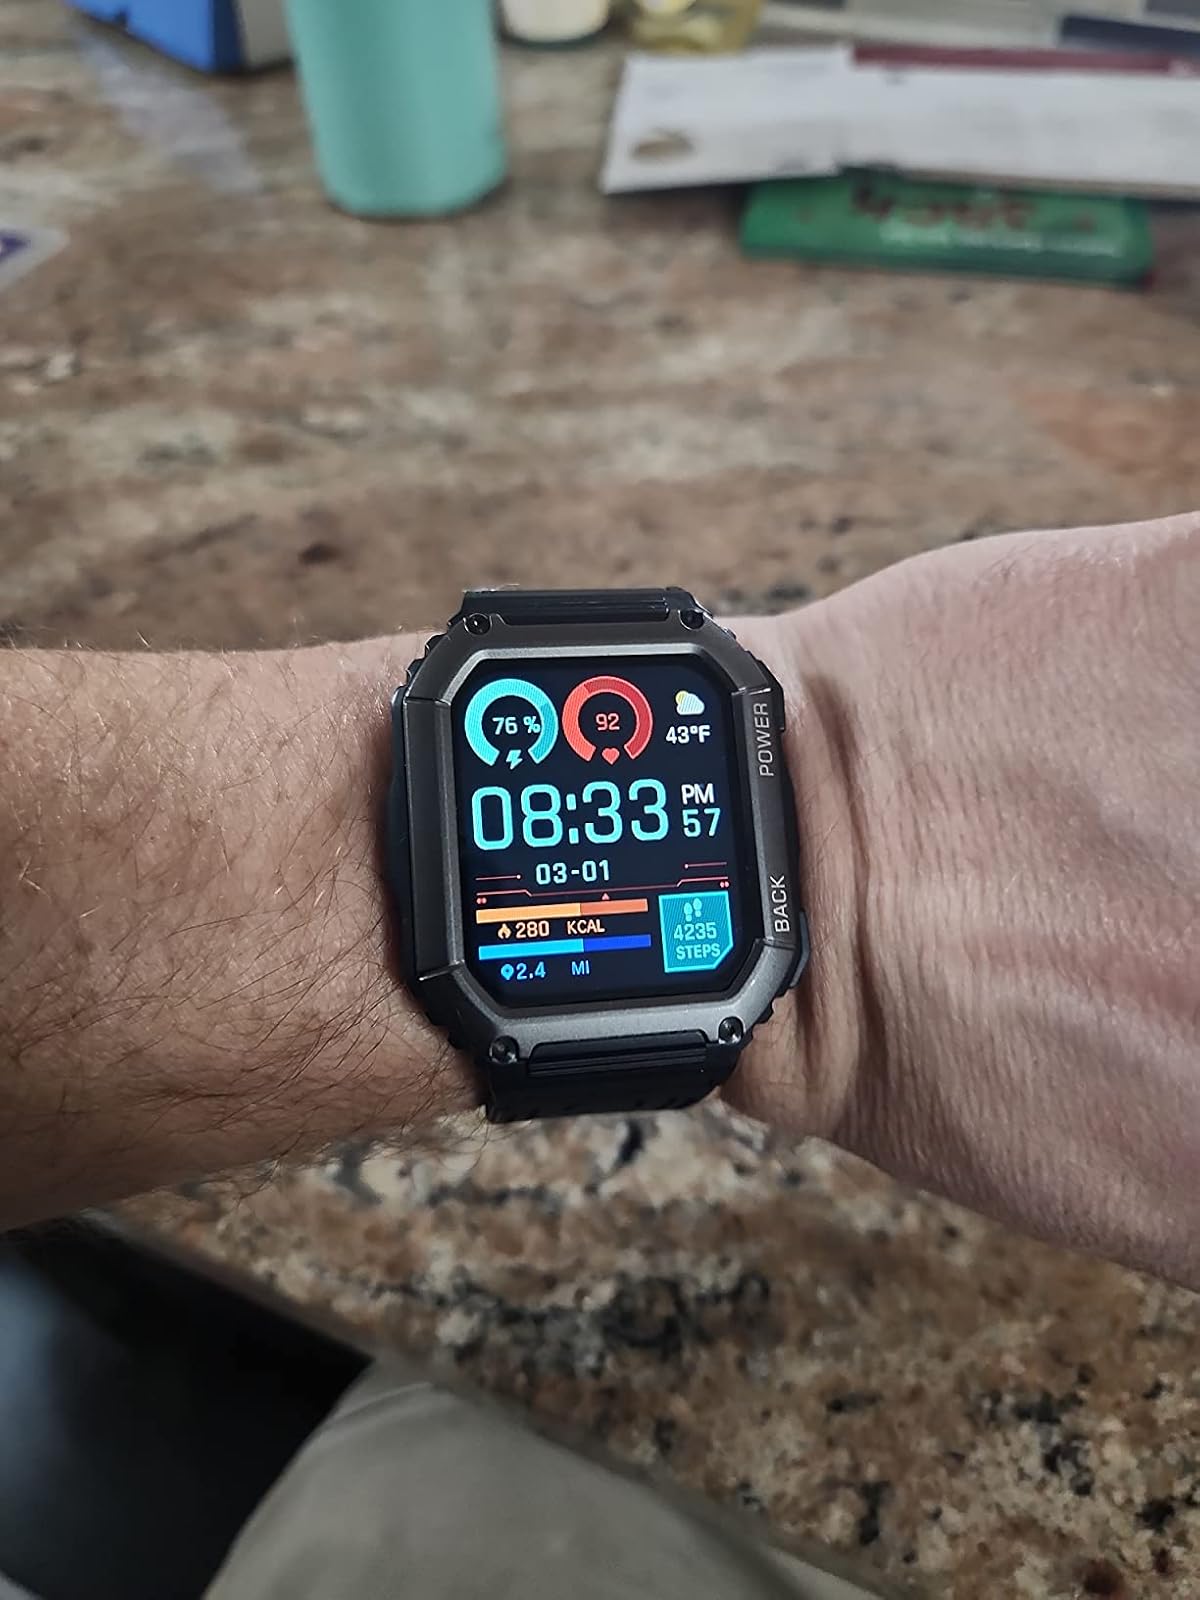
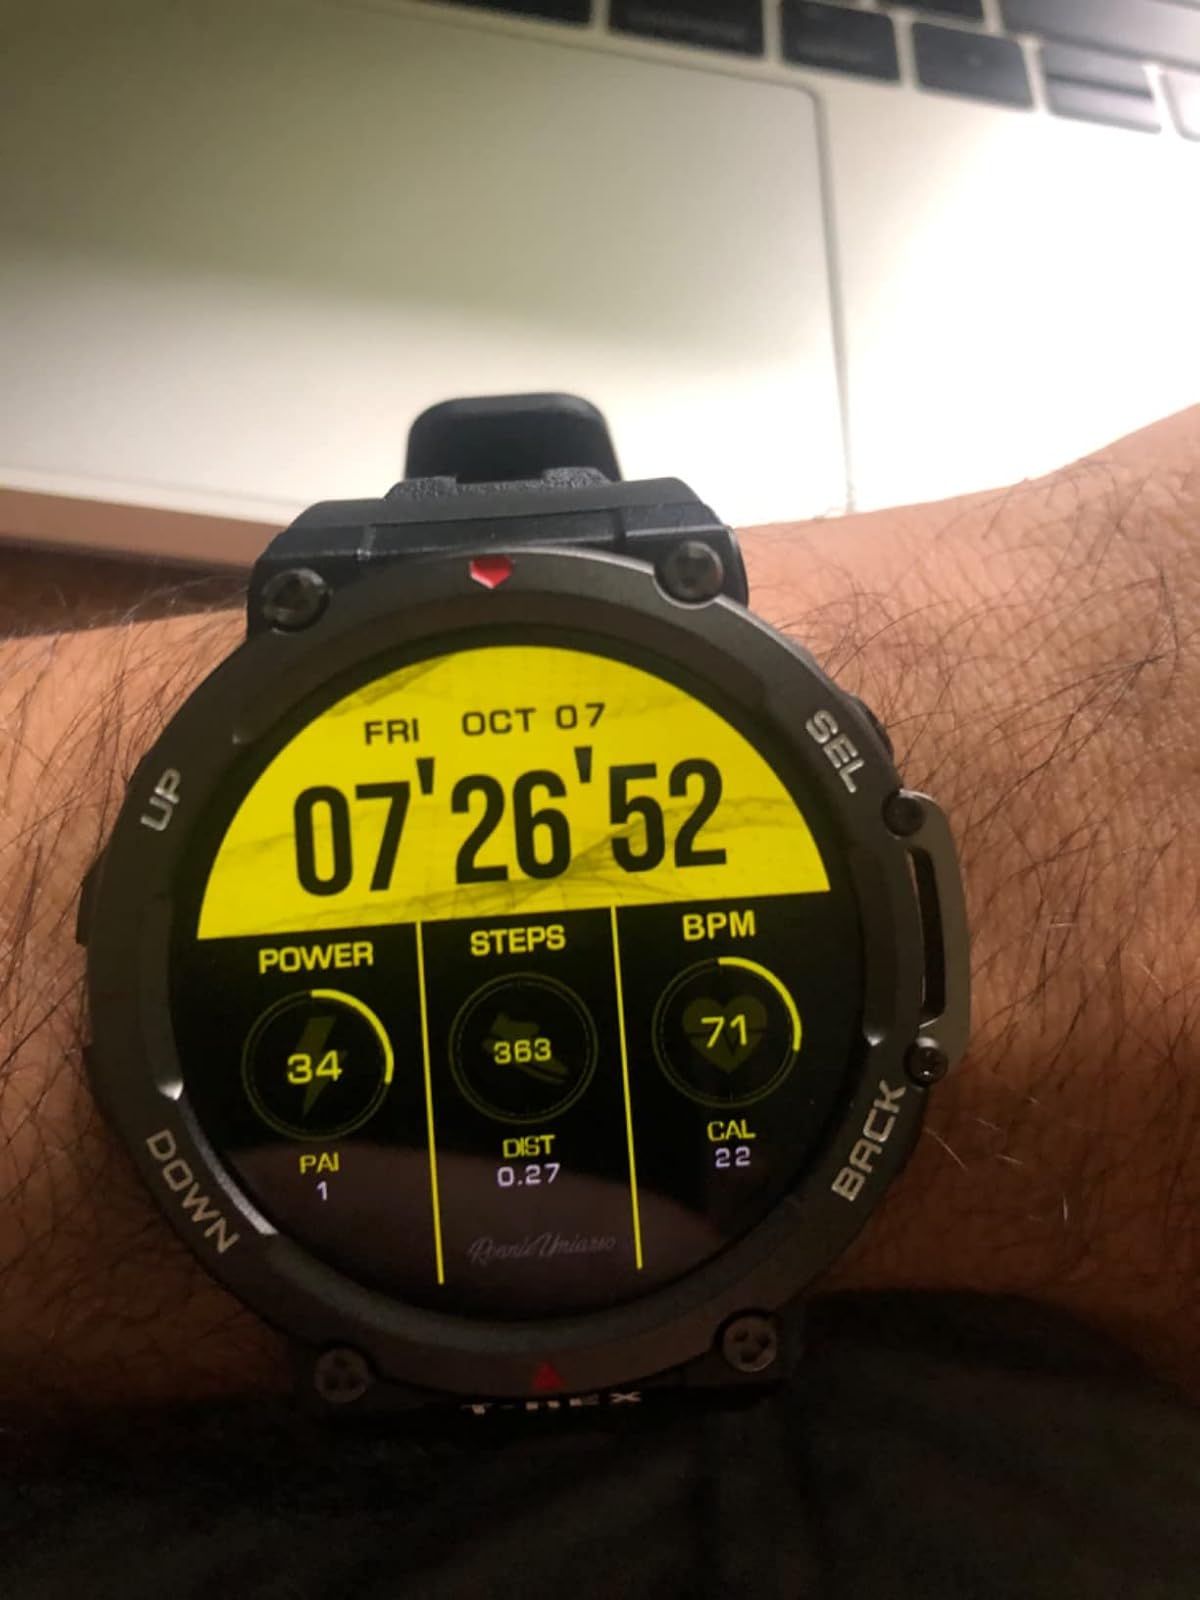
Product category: smartwatch
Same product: no